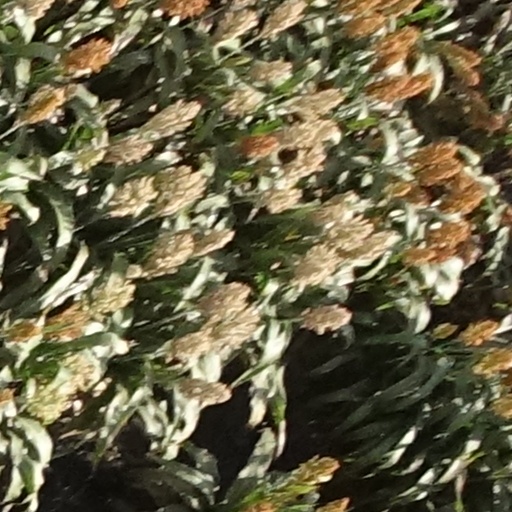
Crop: sorghum